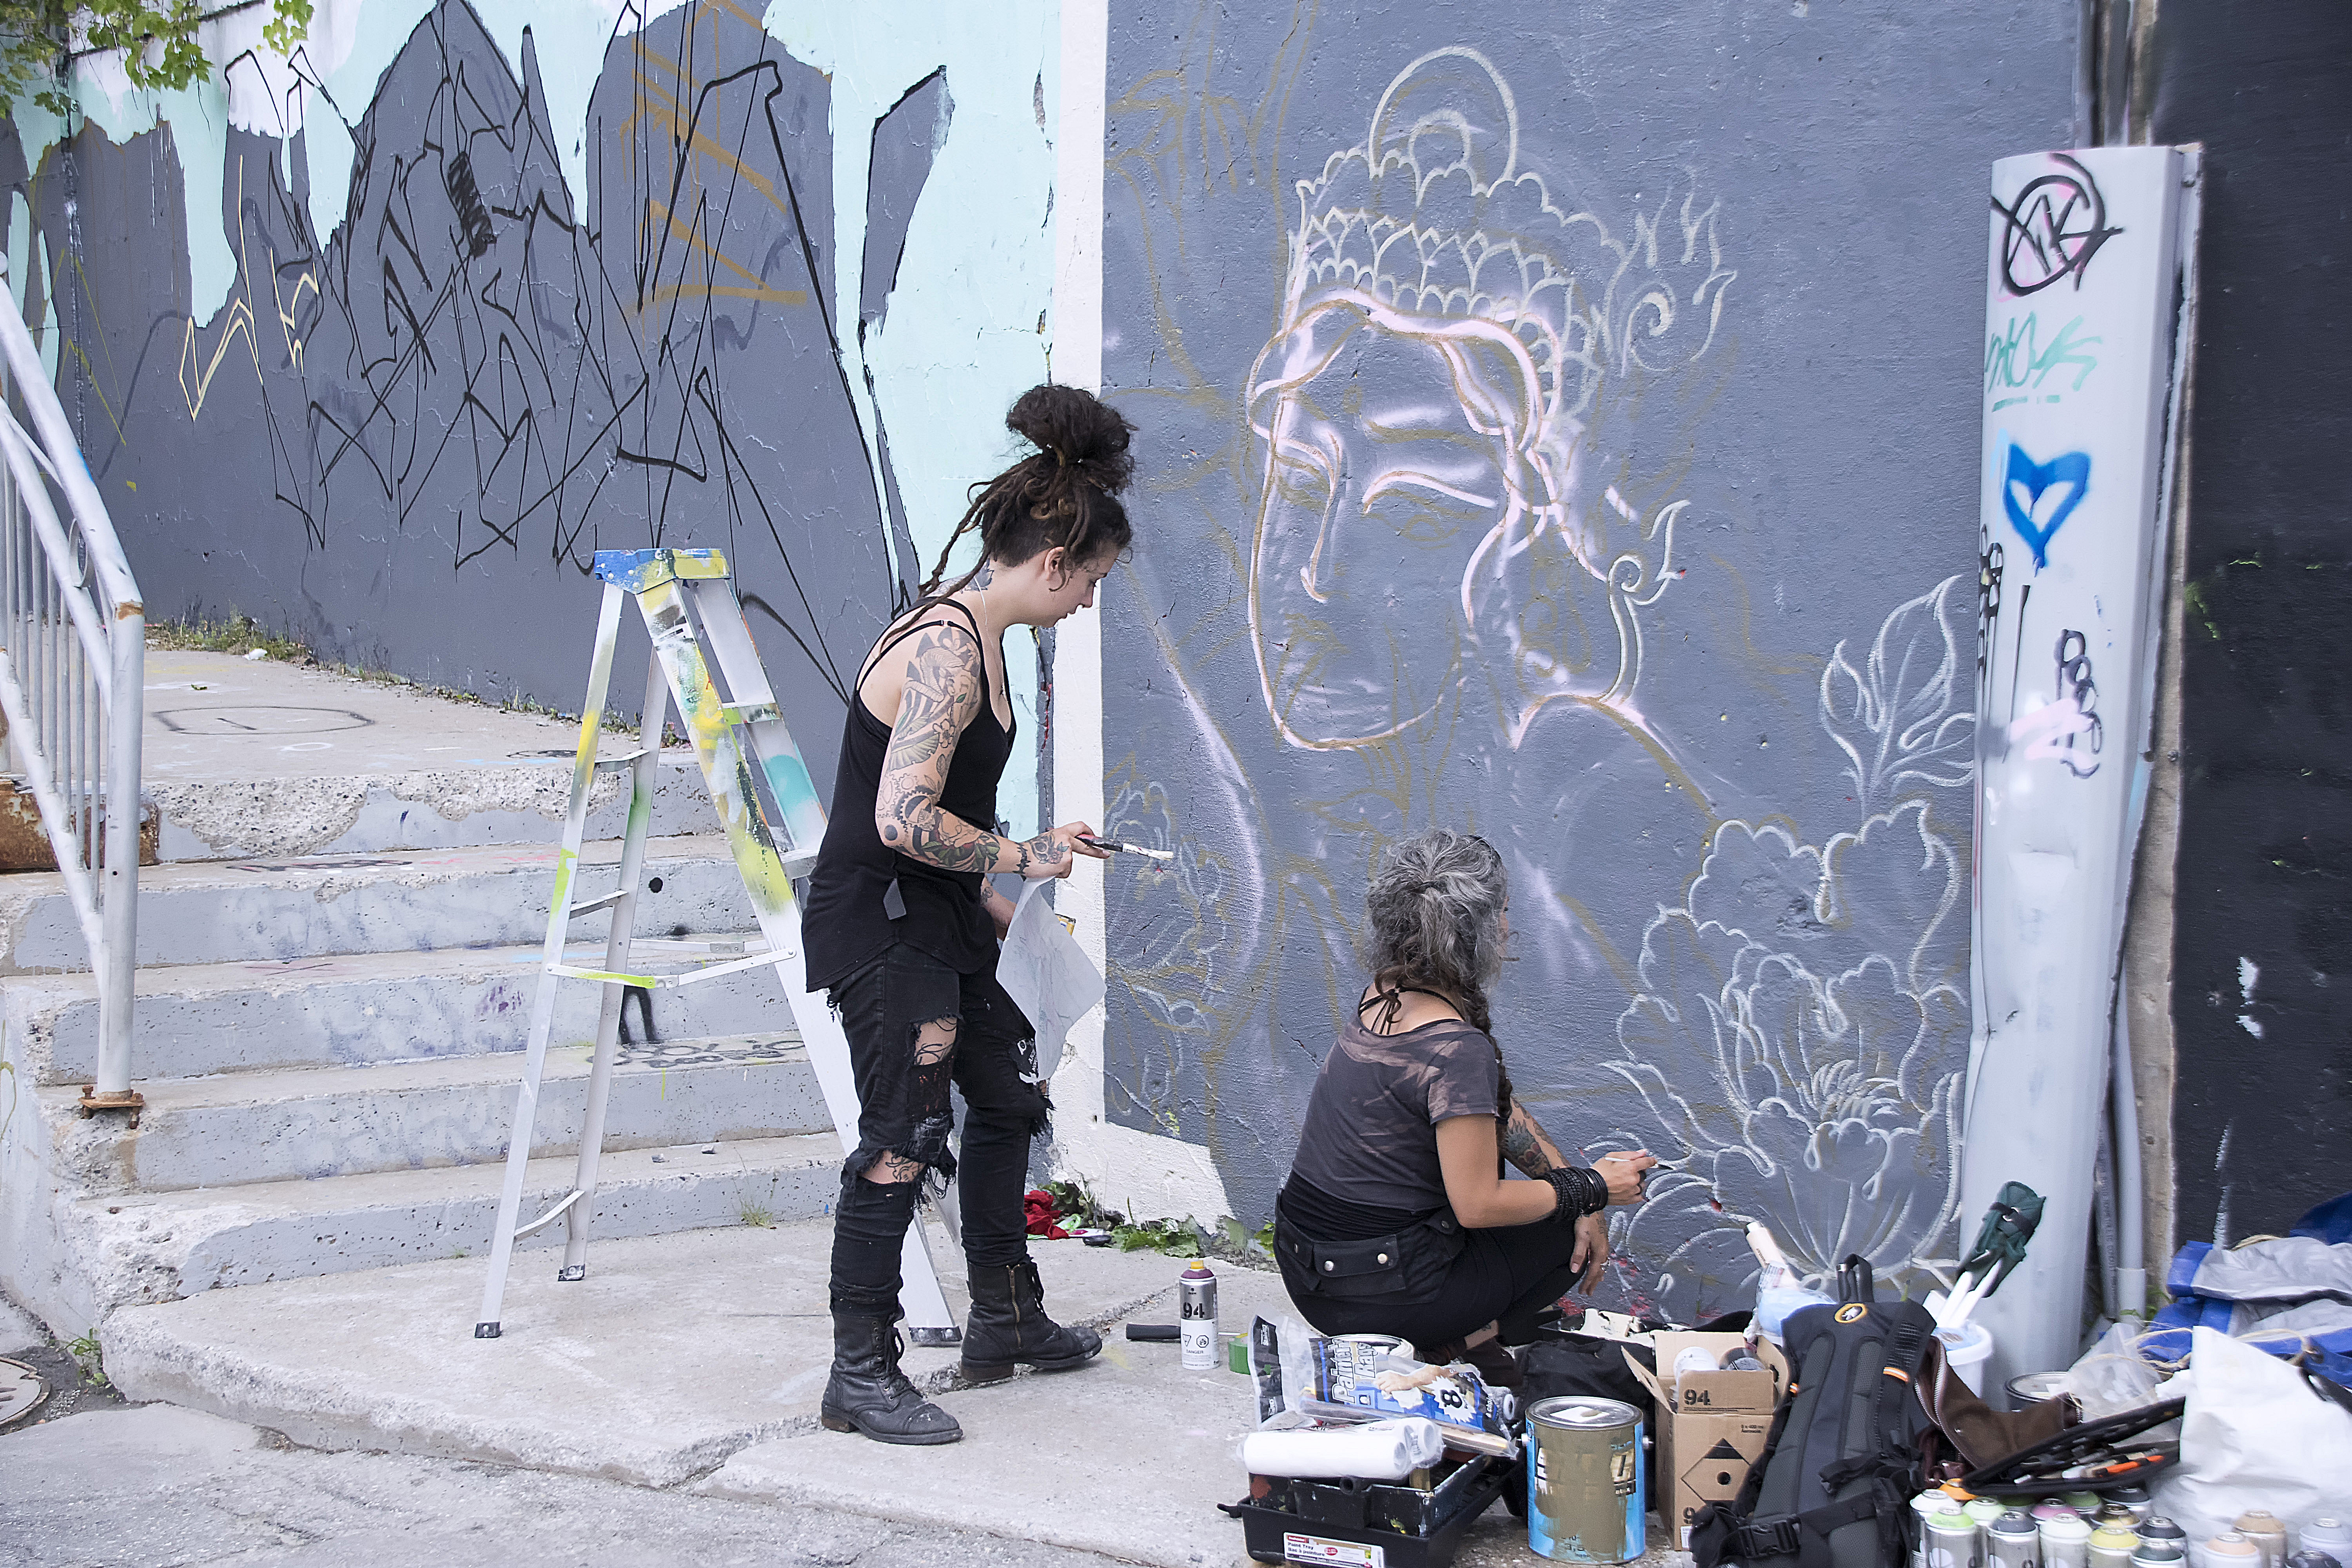
road, street, urban, spring, blue, graffiti, street art, art, canada, mural, quebec, sherbrooke, urbain, amalgam